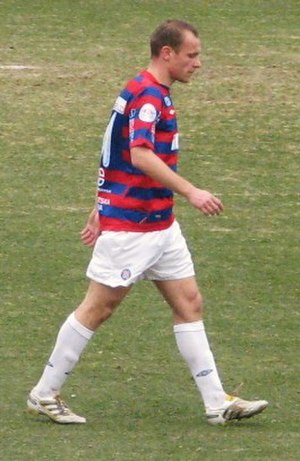
Srđan Andrić
Srđan Andrić er en kroatisk tidligere fodboldspiller.